Trethevy

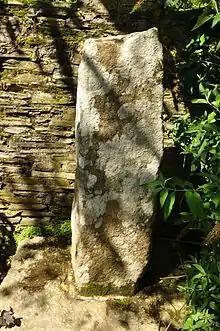
The Roman inscribed stone at Trethevy

Roman occupation of Trethevy is suggested by an inscribed granite pillar, once used as a gatepost and now situated on the roadside by St. Piran's, a reputed former monastery and now a private residence. (It was found in nearby Genver Lane in 1919.) The inscription on the stone reads – 'For the Emperor Caesars our lords Gallus and Volusian.' Trebonianus Gallus and Antoninianus Volusianus reigned in the years 251–253. The pillar lends weight to the importance of the nearby trading post of Tintagel Island where merchants from as far away as the Mediterranean came to trade with the Cornish for their tin.